Tawney Common

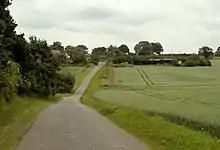
Tawney Common Road approaching the hamlet from Collier's Hatch.

In 1826 a bill was paid for the erection of a cottage on Tawney Common, the first dwelling. This was followed by more expansion. The hamlet's pub, former inn, 'The Moletrap' is a timber-framed pub, and probably of the early 18th century. Samuel Threader invented the moletrap device and after he put it for commercial sale and made enough money, he built the ‘Mole Trap Beer Shop’ in 1871. ‘The Moletrap’ as it is now known, is still a functioning pub and restaurant.